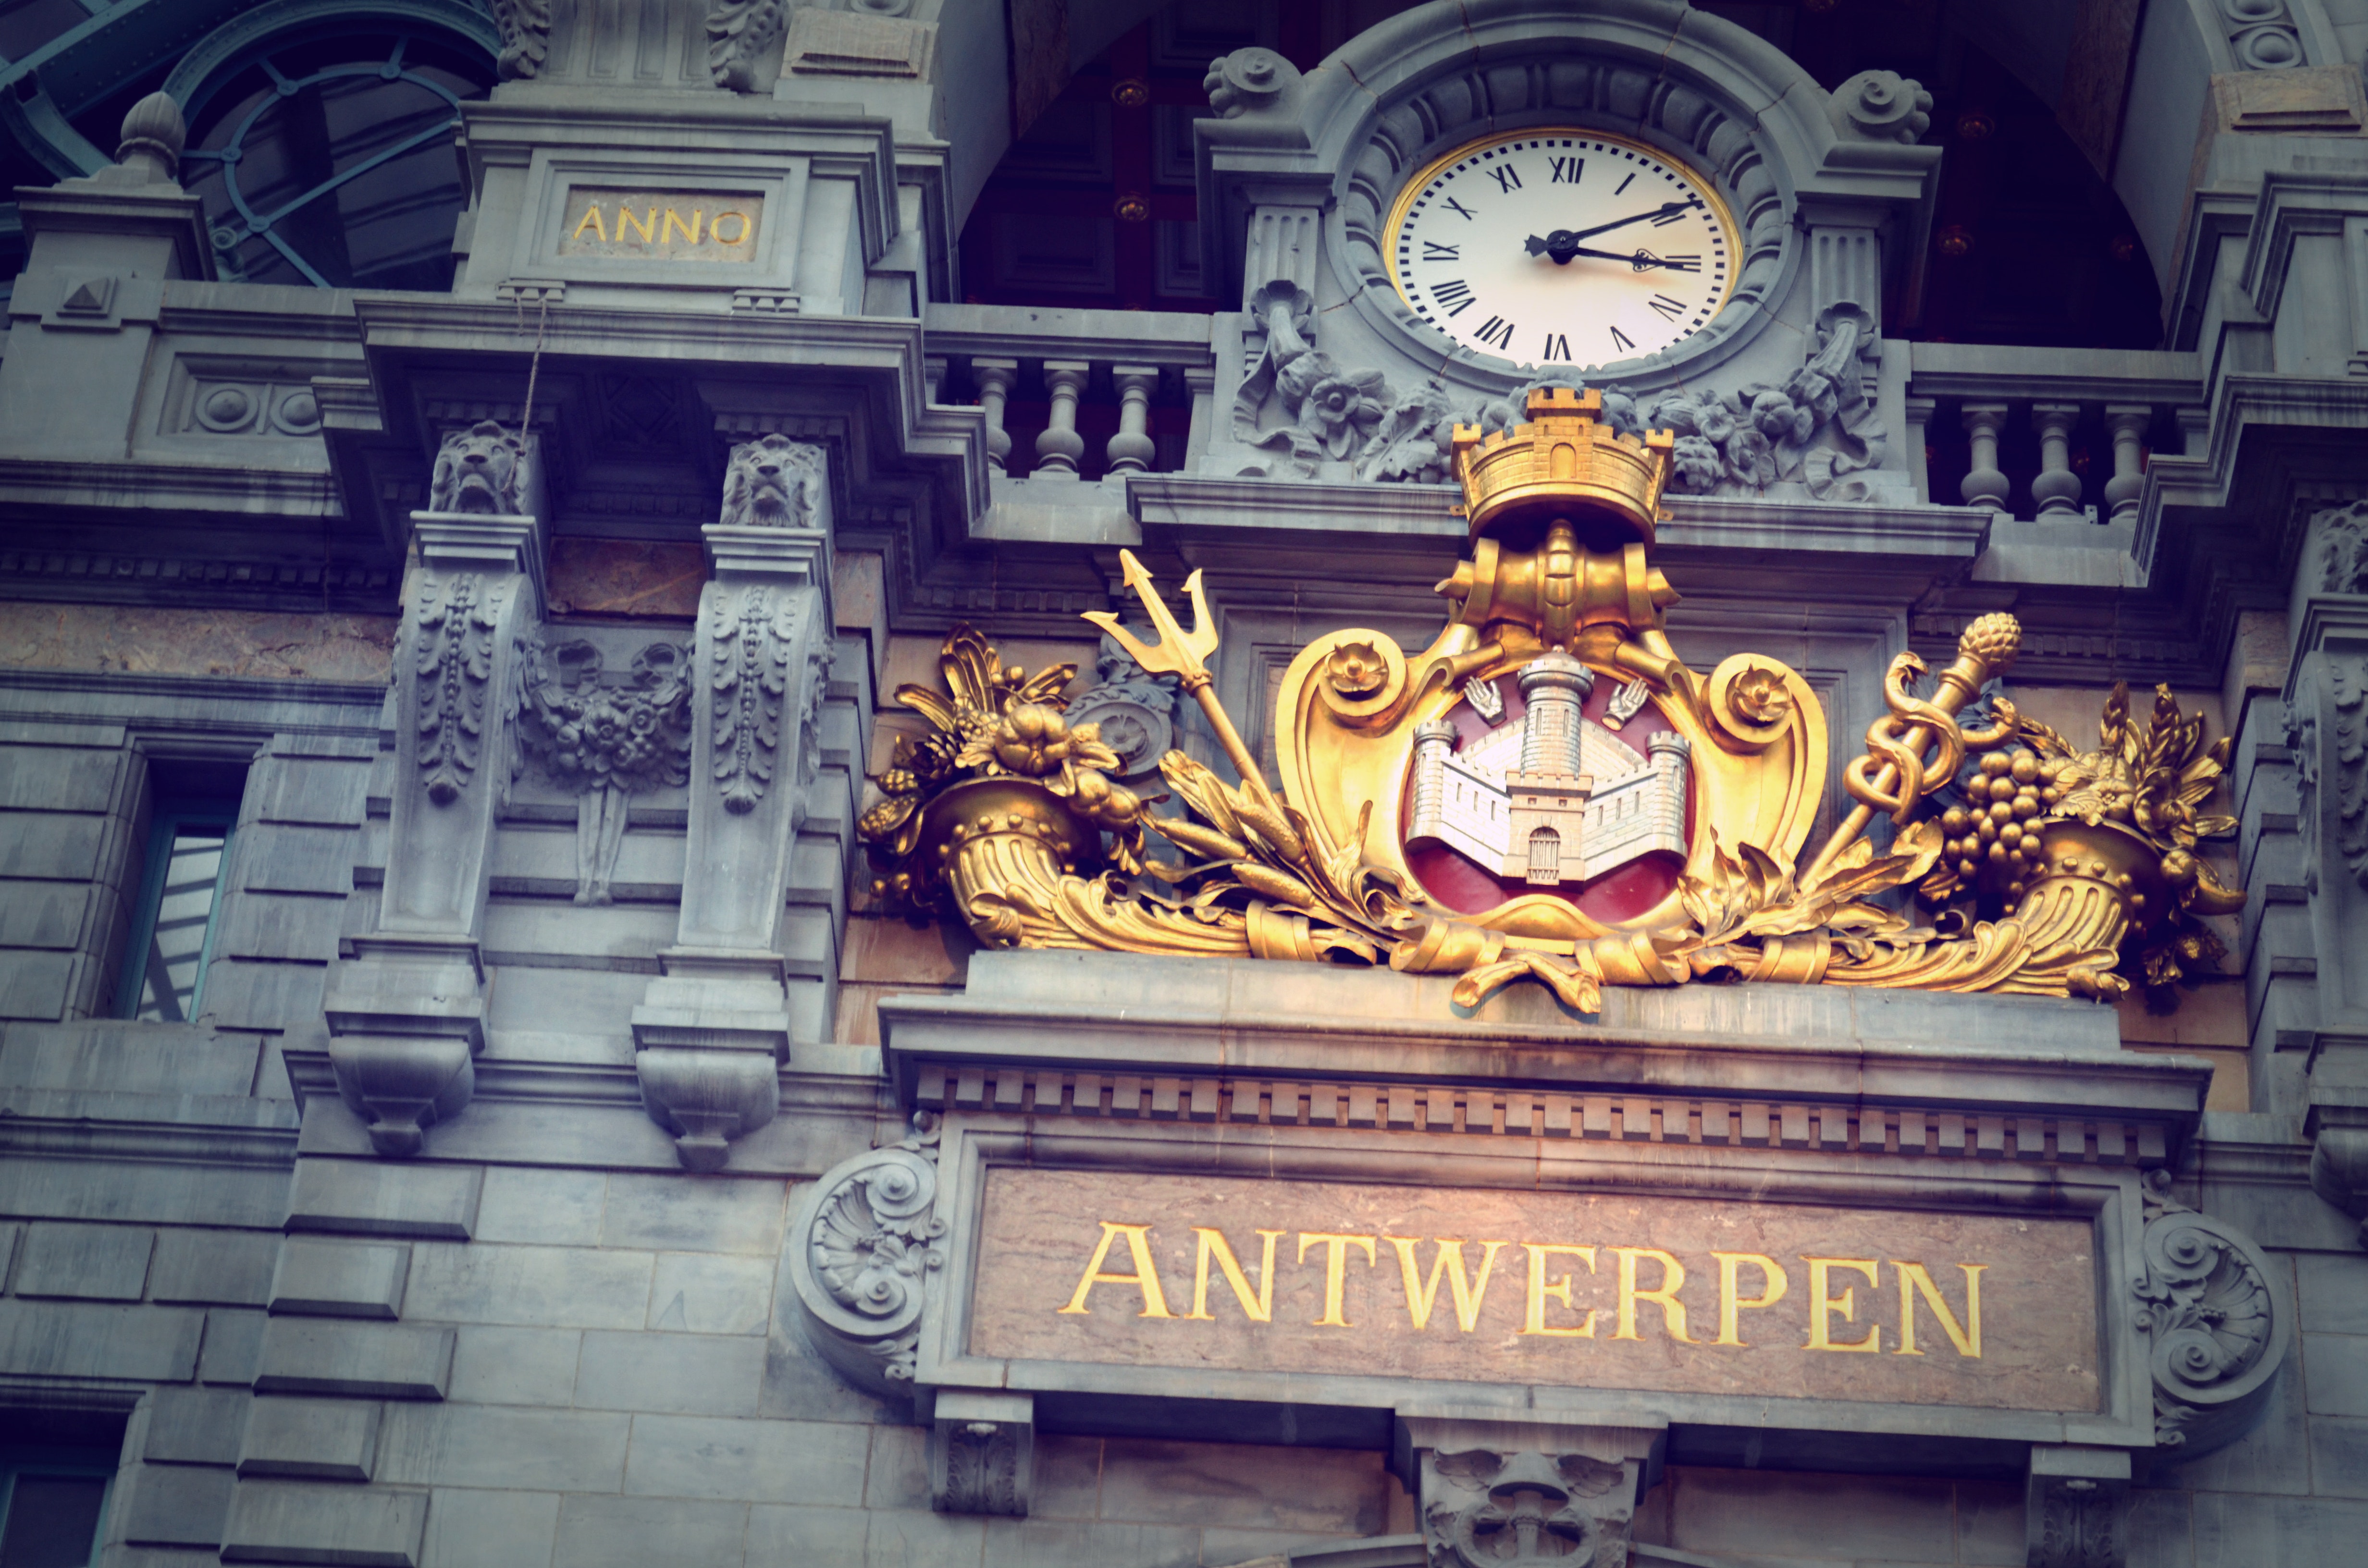
natrual, architecture, iron, font, facade, stone carving, clock, building, metal, city, symmetry, furniture, carving, statue, sculpture, art